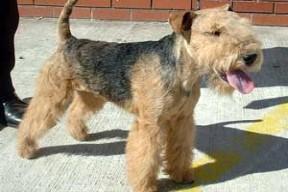
Lakeland_terrier